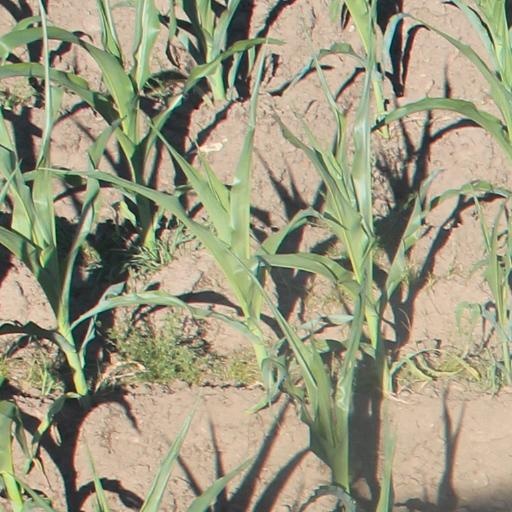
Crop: maize; corn